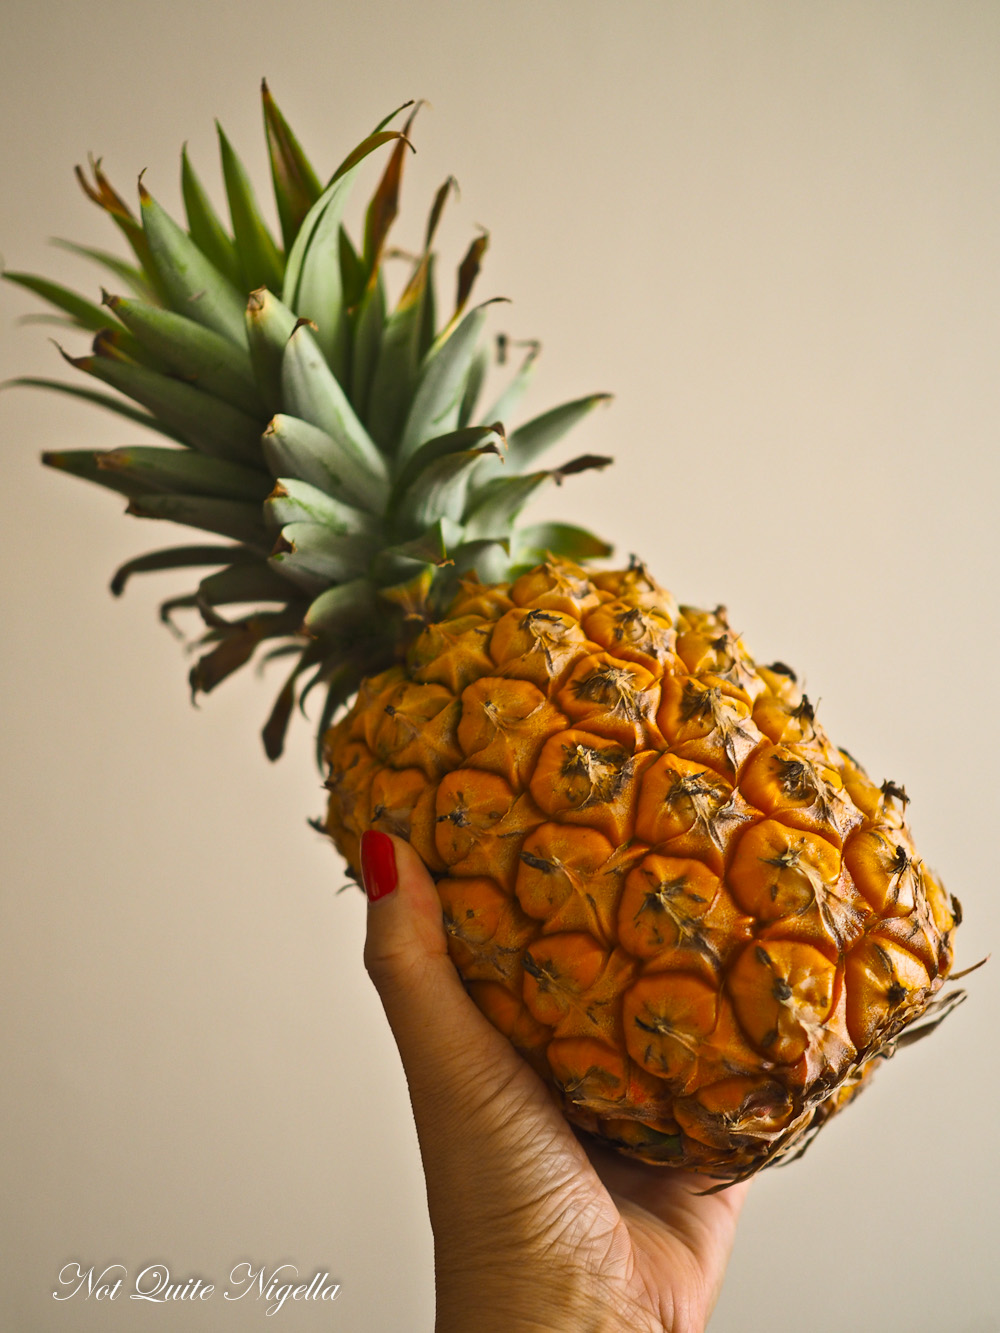
Label: Pineapple